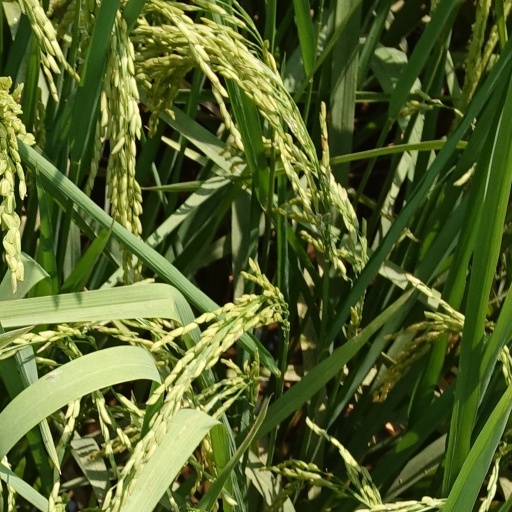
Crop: rice